John Diamond (dancer)

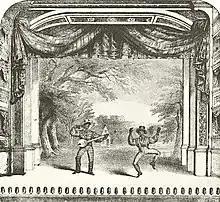
John Diamond's dances involved acrobatic footwork, as shown in this detail from the sheet music cover of "Whitlock's Collection of Ethiopian Melodies", 1846. The banjoist is Billy Whitlock, but it is unclear whether the dancer is John Diamond or Frank Diamond.

Diamond's repertoire was a mixture of African American, English, and Irish steps. He danced the "five mile out of town dance", the "Long Island breakdown", the "Negro camptown hornpipe", the "ole Virginna breakdown", and the "smokehouse dance". A playbill claimed that his "rattle snake jig" had 120 steps. The steps and maneuvers that made up these dances had equally colorful names; his hornpipe featured the "double shuffle", the "heel and toe", the "pigeon wing", and "running on his heels". His energetic breakdowns were among his more famous dances. Diamond performed in blackface, but some of his dances were strictly British or Irish in origin and were danced without makeup. Examples of these were an Irish jig called the "fireman's hornpipe" and the "naval hornpipe in the character of a Yankee sailor".